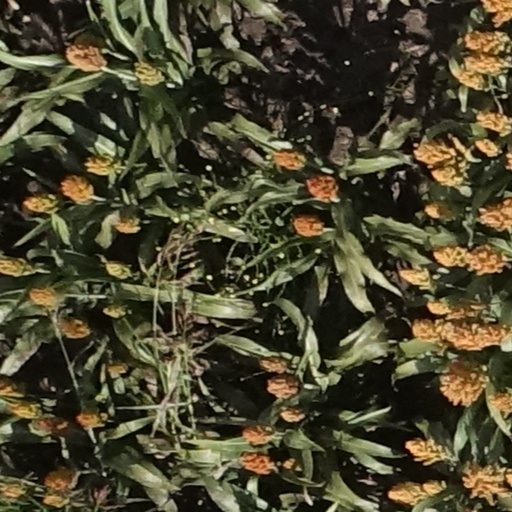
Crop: sorghum